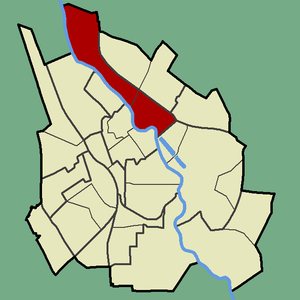
Ülejõe est un quartier de Tartu en Estonie.